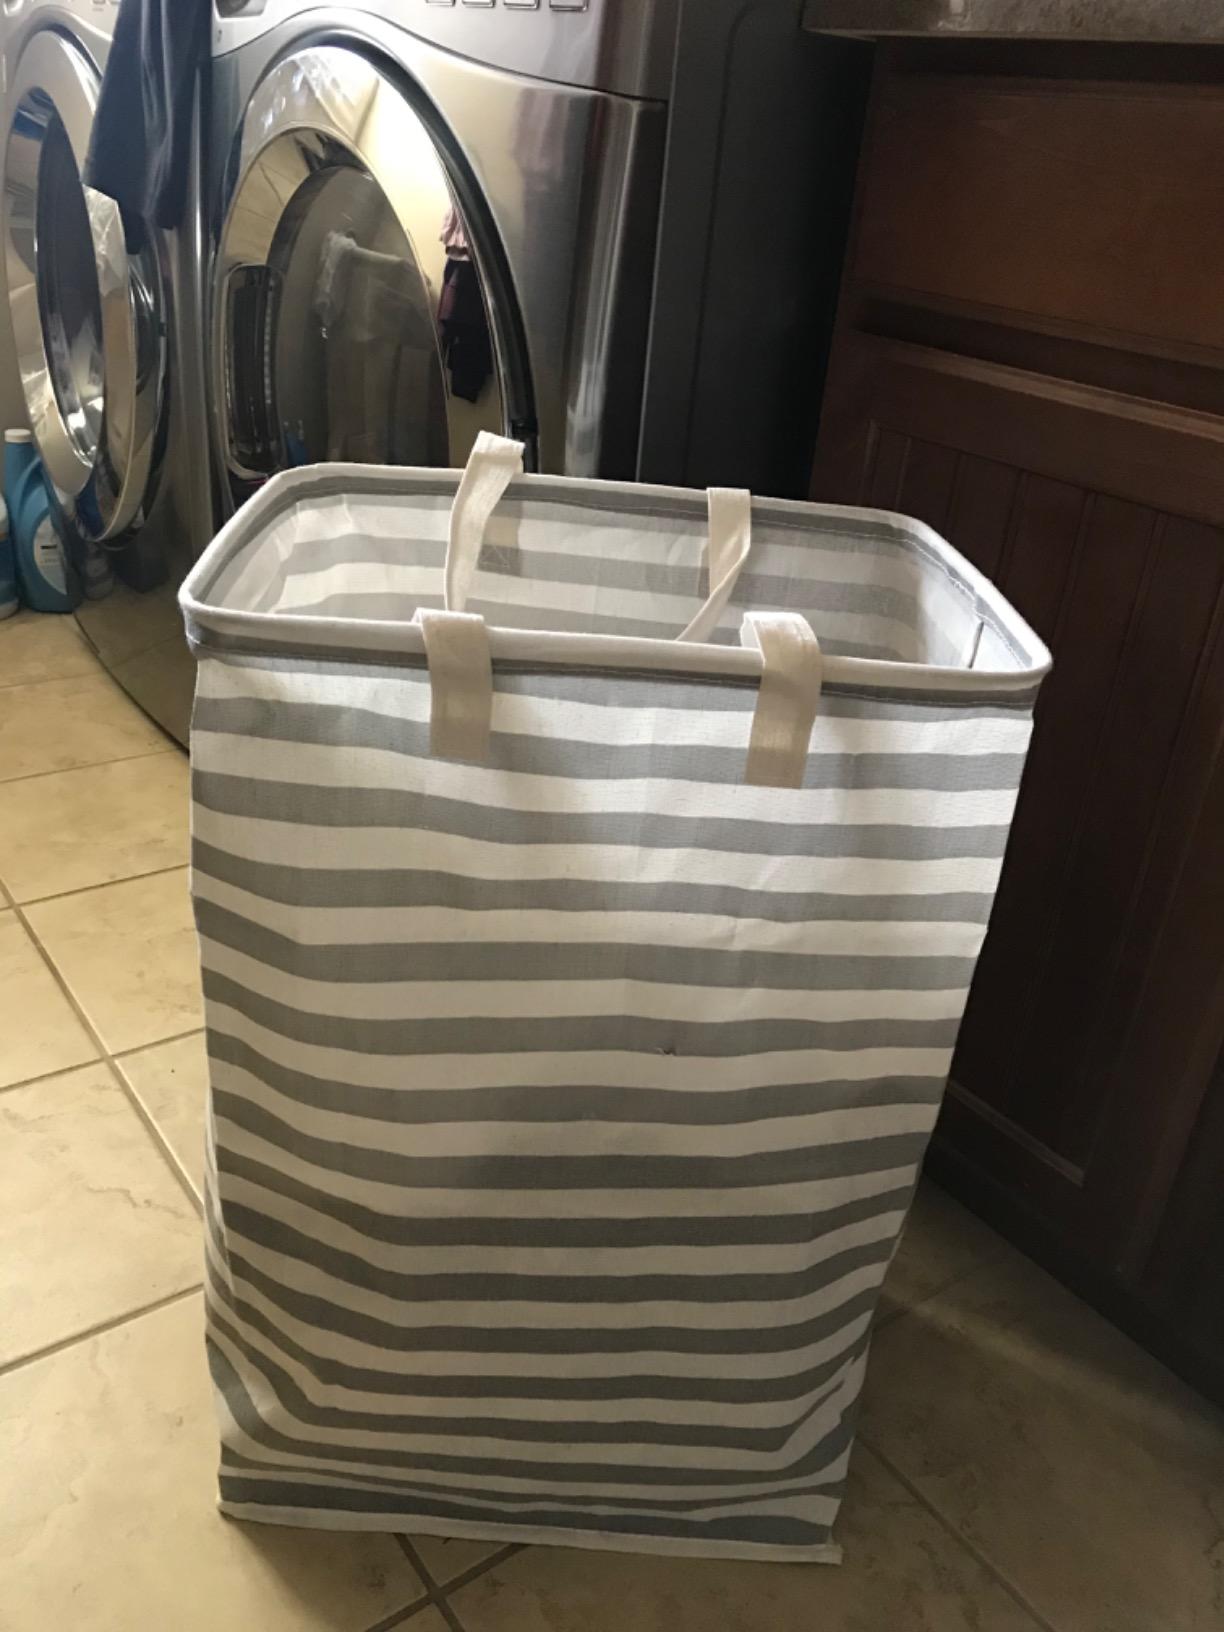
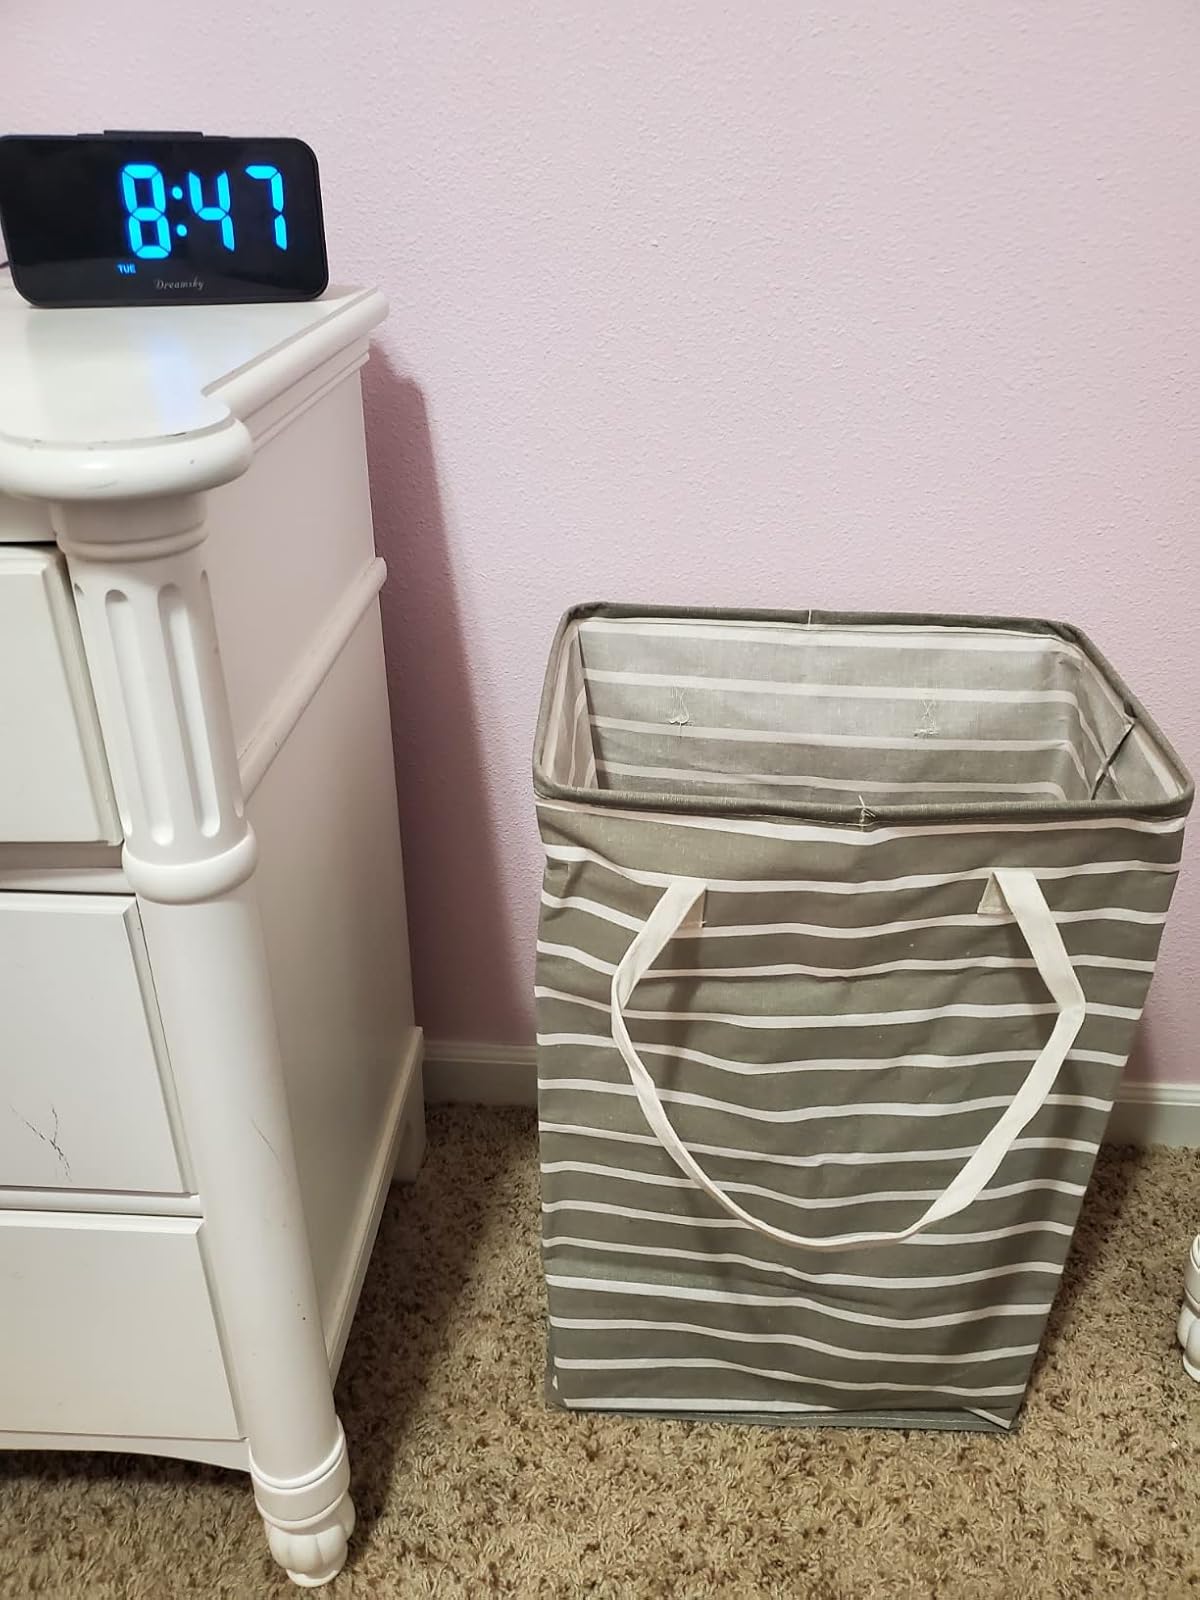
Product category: items_hamper
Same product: no